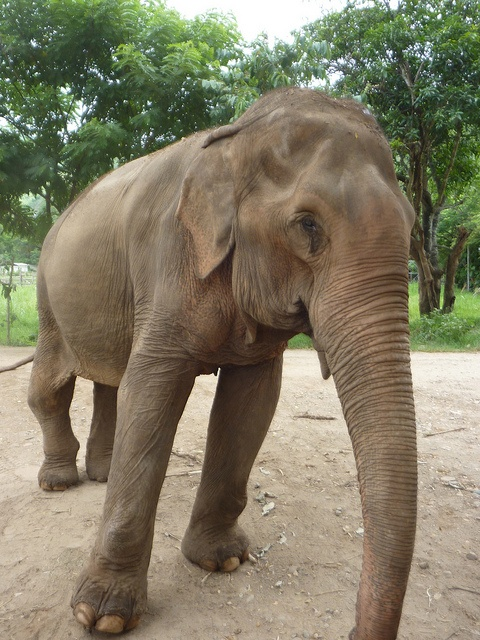
an elephant is standing on some dirt and trees
An elephant is standing in the dirt on its own.
An elephant stands on dirt with trees behind it.
Close up of an elephant standing around on the dirt path
An elephant standing on a dirt patch near a forest.